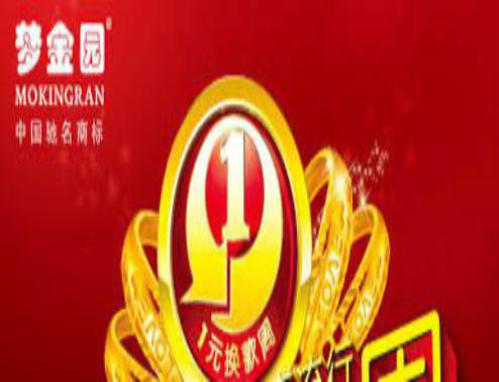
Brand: mokingran
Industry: Necessities